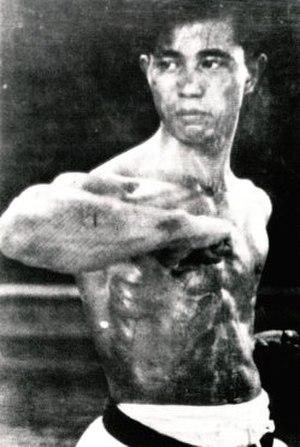
Shigeru Egami est un karatéka japonais né le 7 décembre 1912 dans la préfecture de Fukuoka, décédé le 8 janvier 1981.